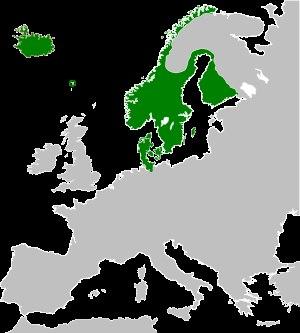
La coopération nordique est une politique de rapprochement et de travail commun mise en place par les cinq pays nordiques : Danemark, Islande, Norvège, Suède et Finlande. Elle se traduit par la participation des ces pays au Conseil nordique et au Conseil nordique des ministres.